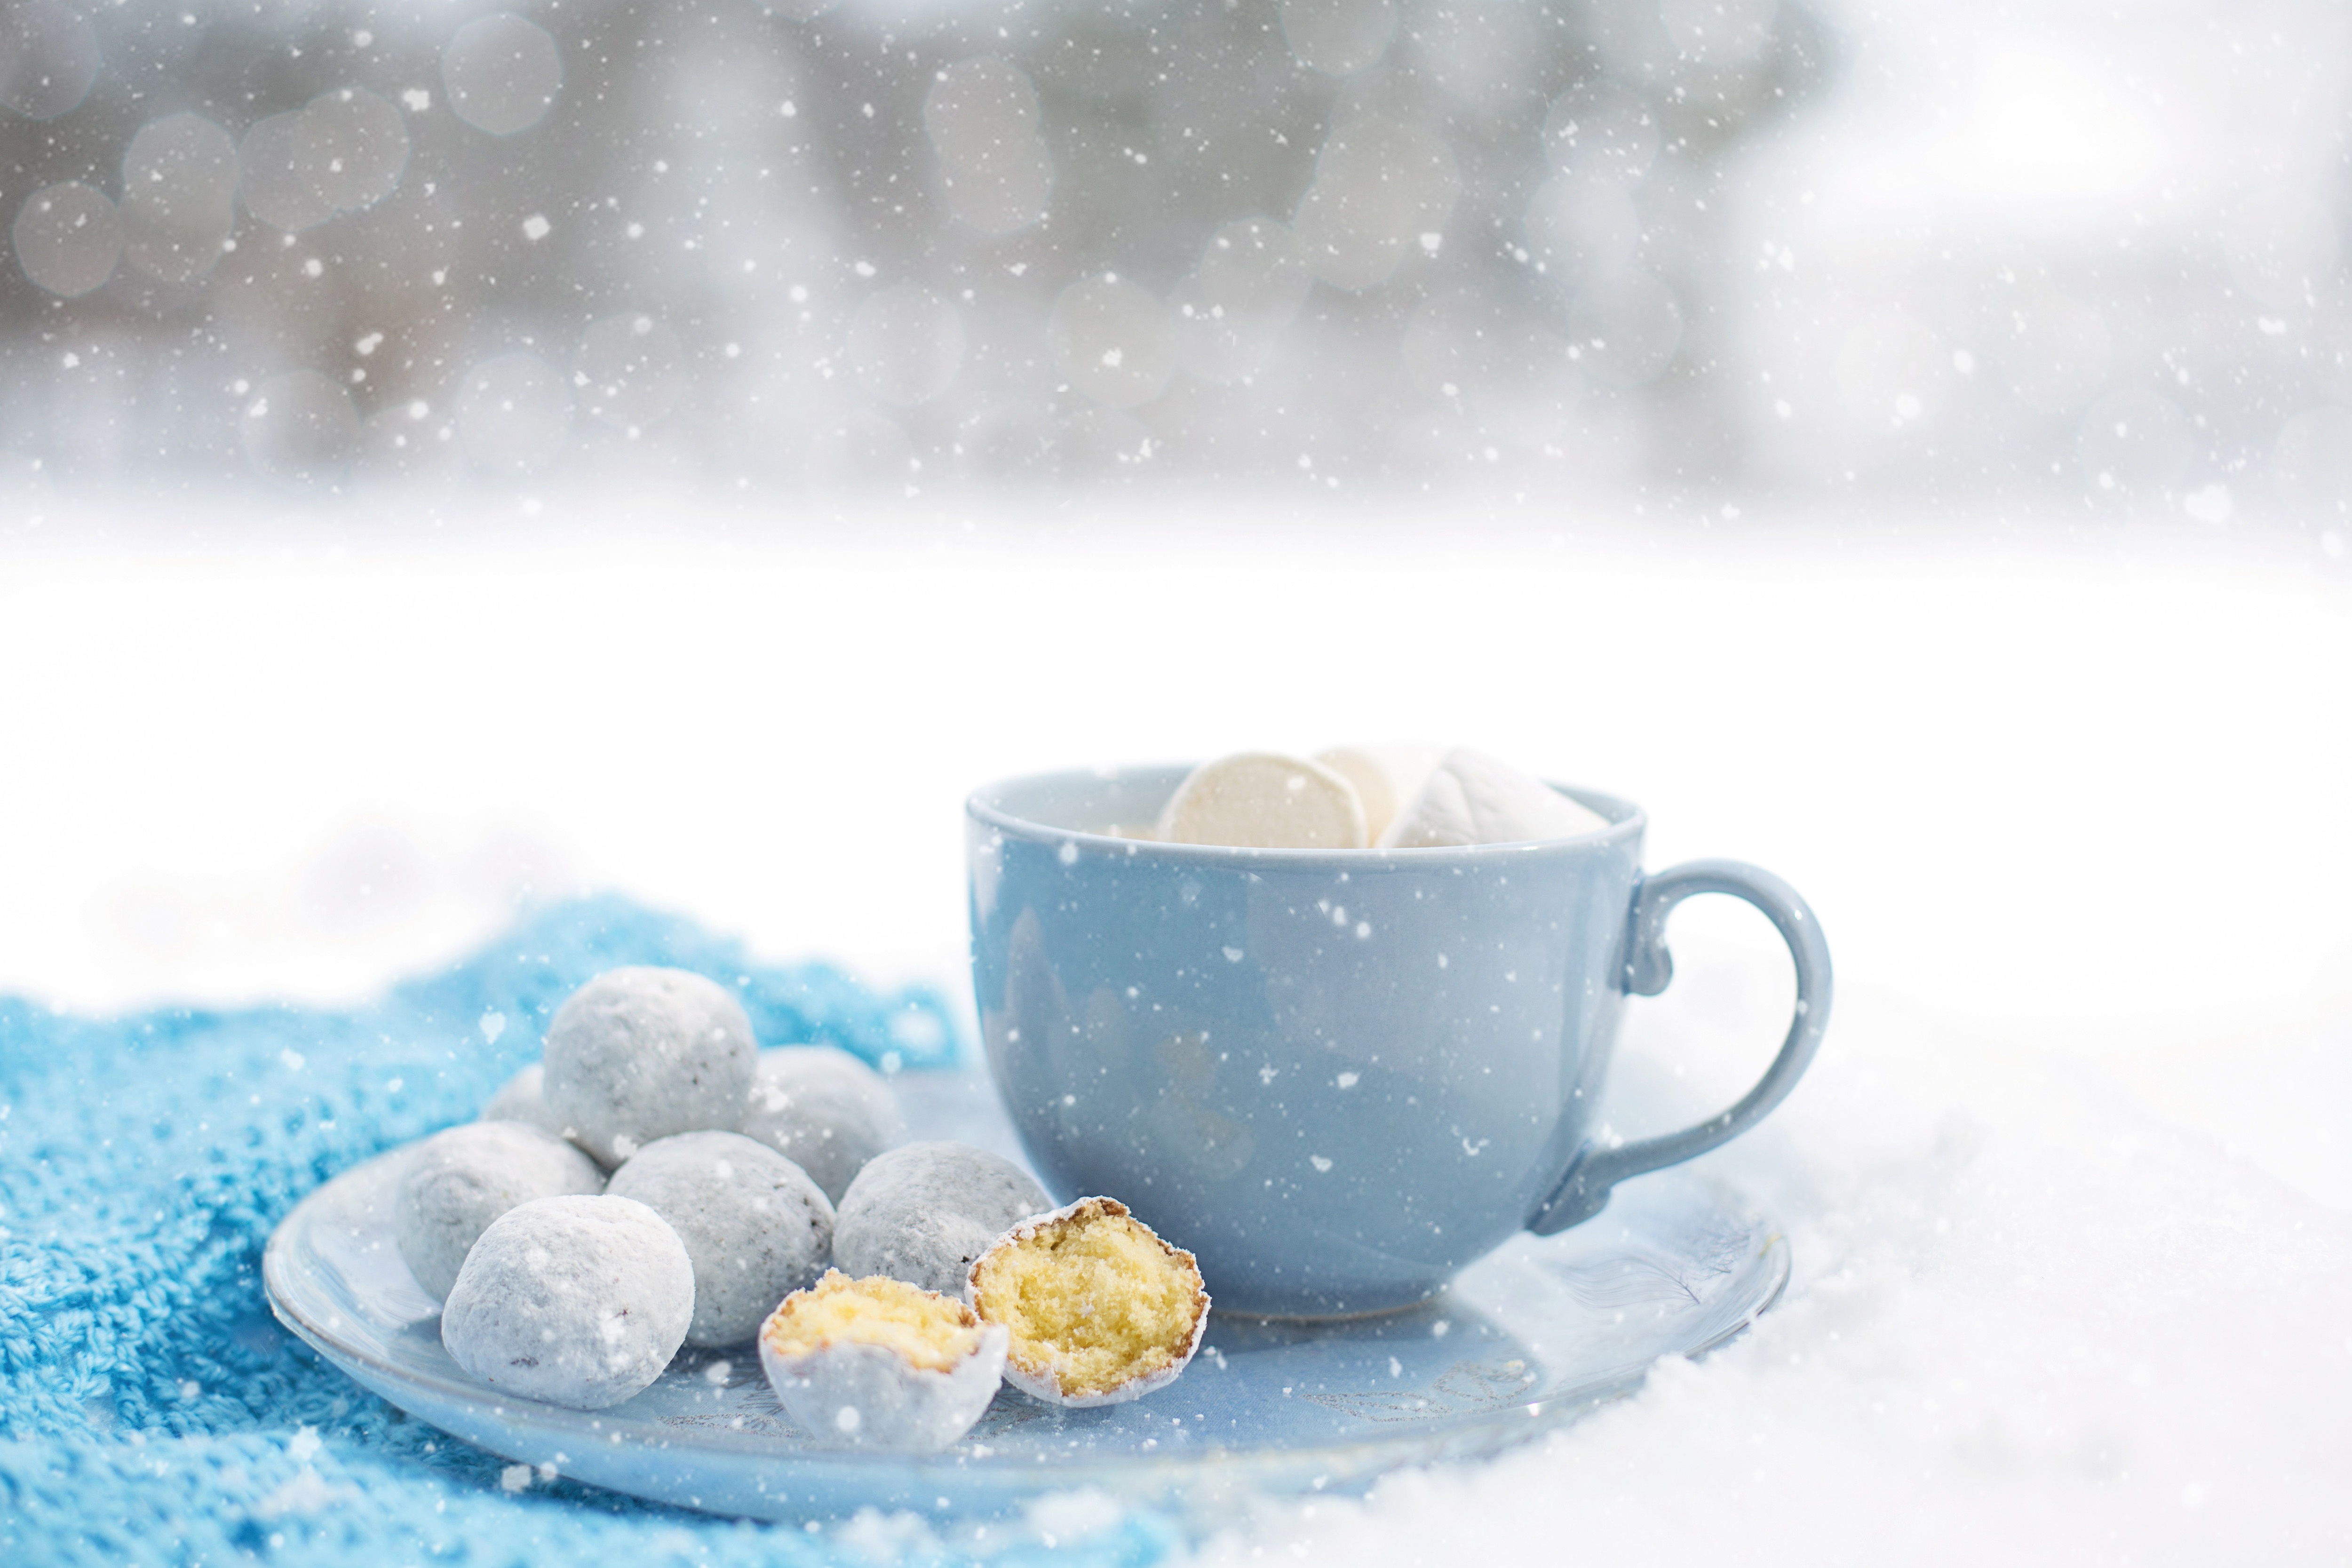
cup, teacup, coffee cup, morning, drinkware, saucer, tableware, sweetness, serveware, cloud, still life, winter